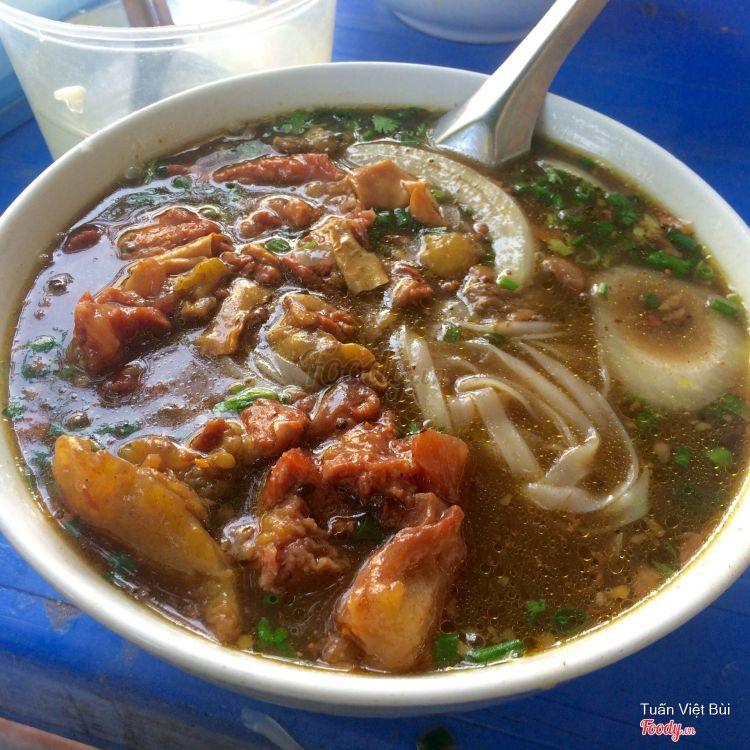
món ăn được đựng bên trong bát là món phở